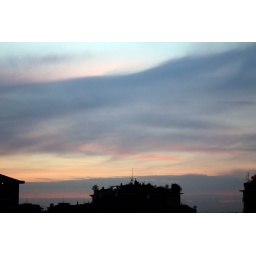
I eat dinner at the kitchen table by the light of the tv screen